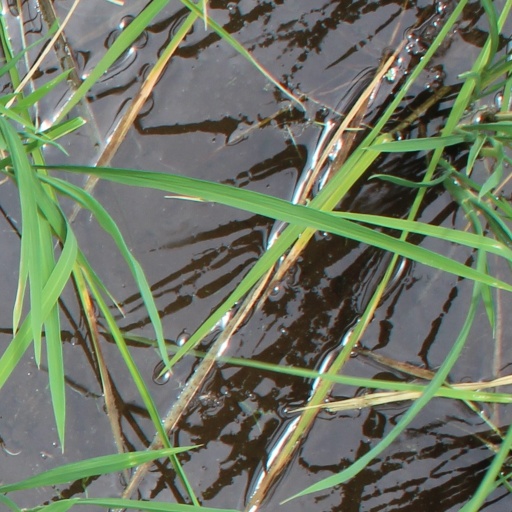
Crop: rice